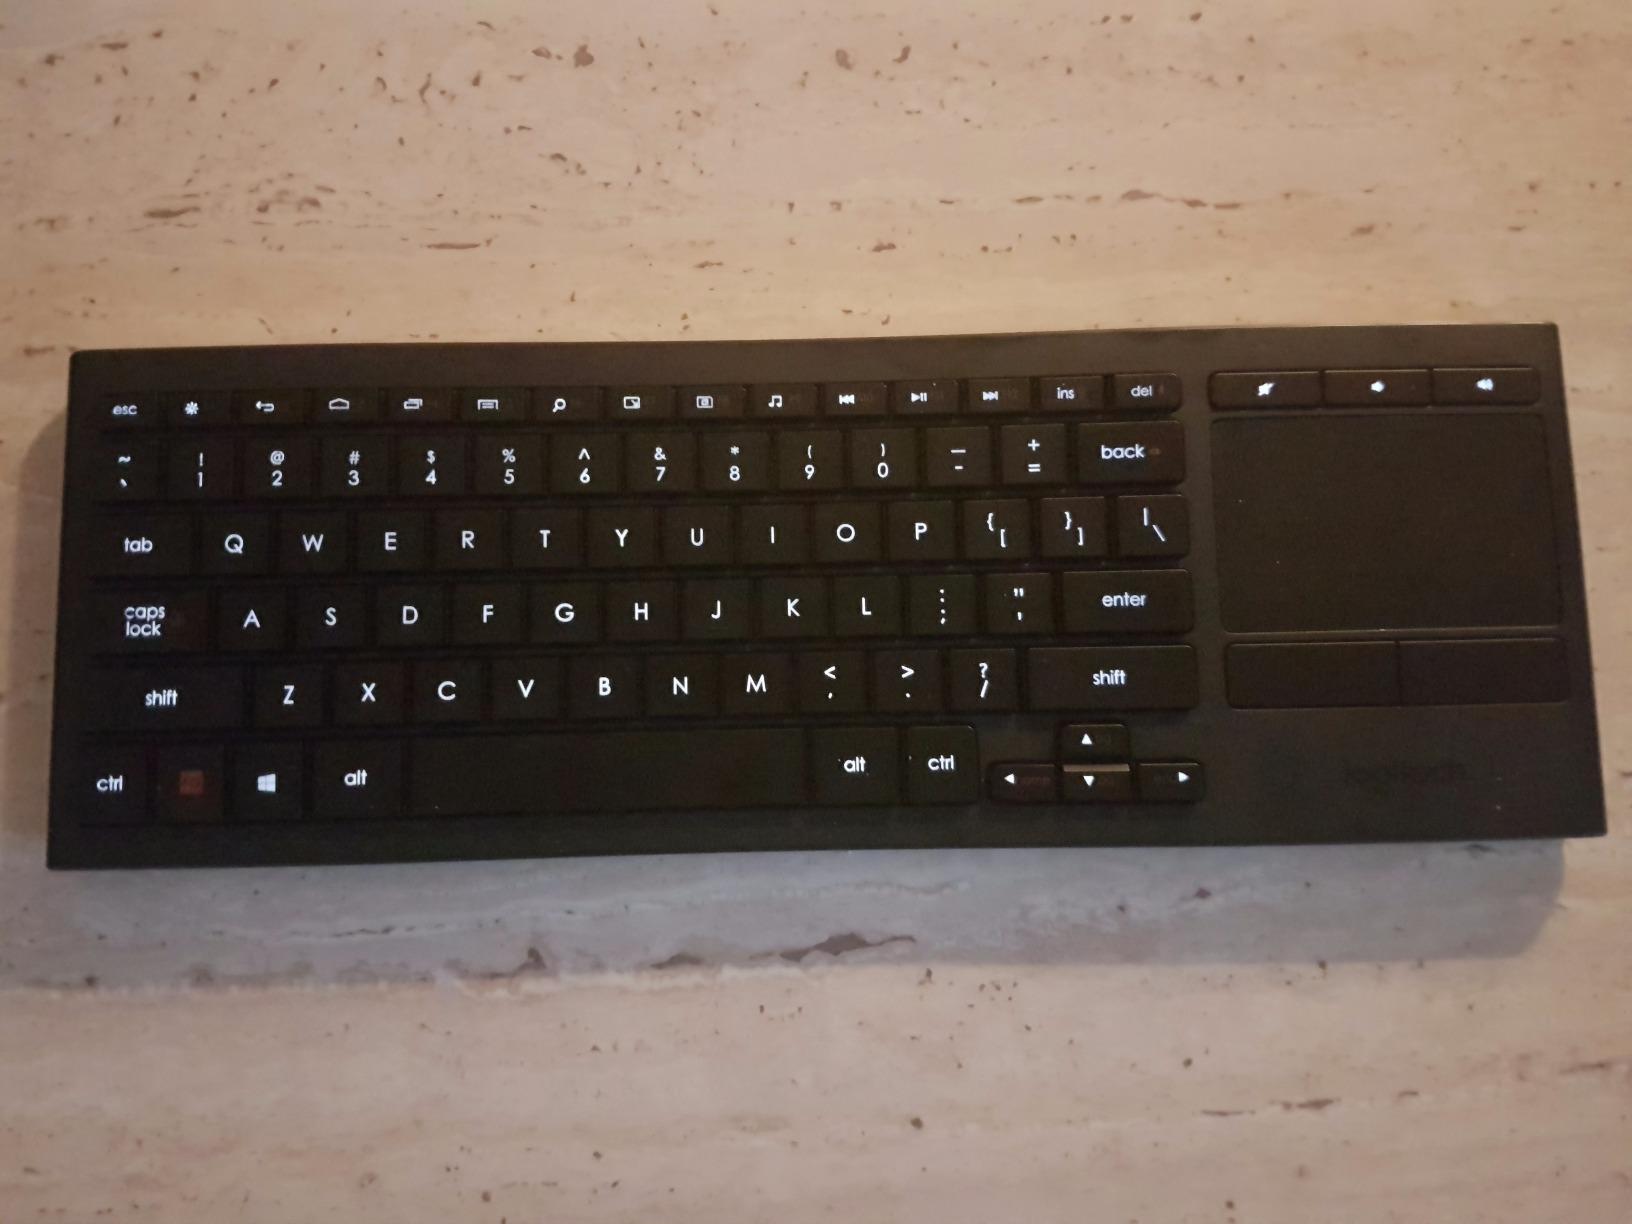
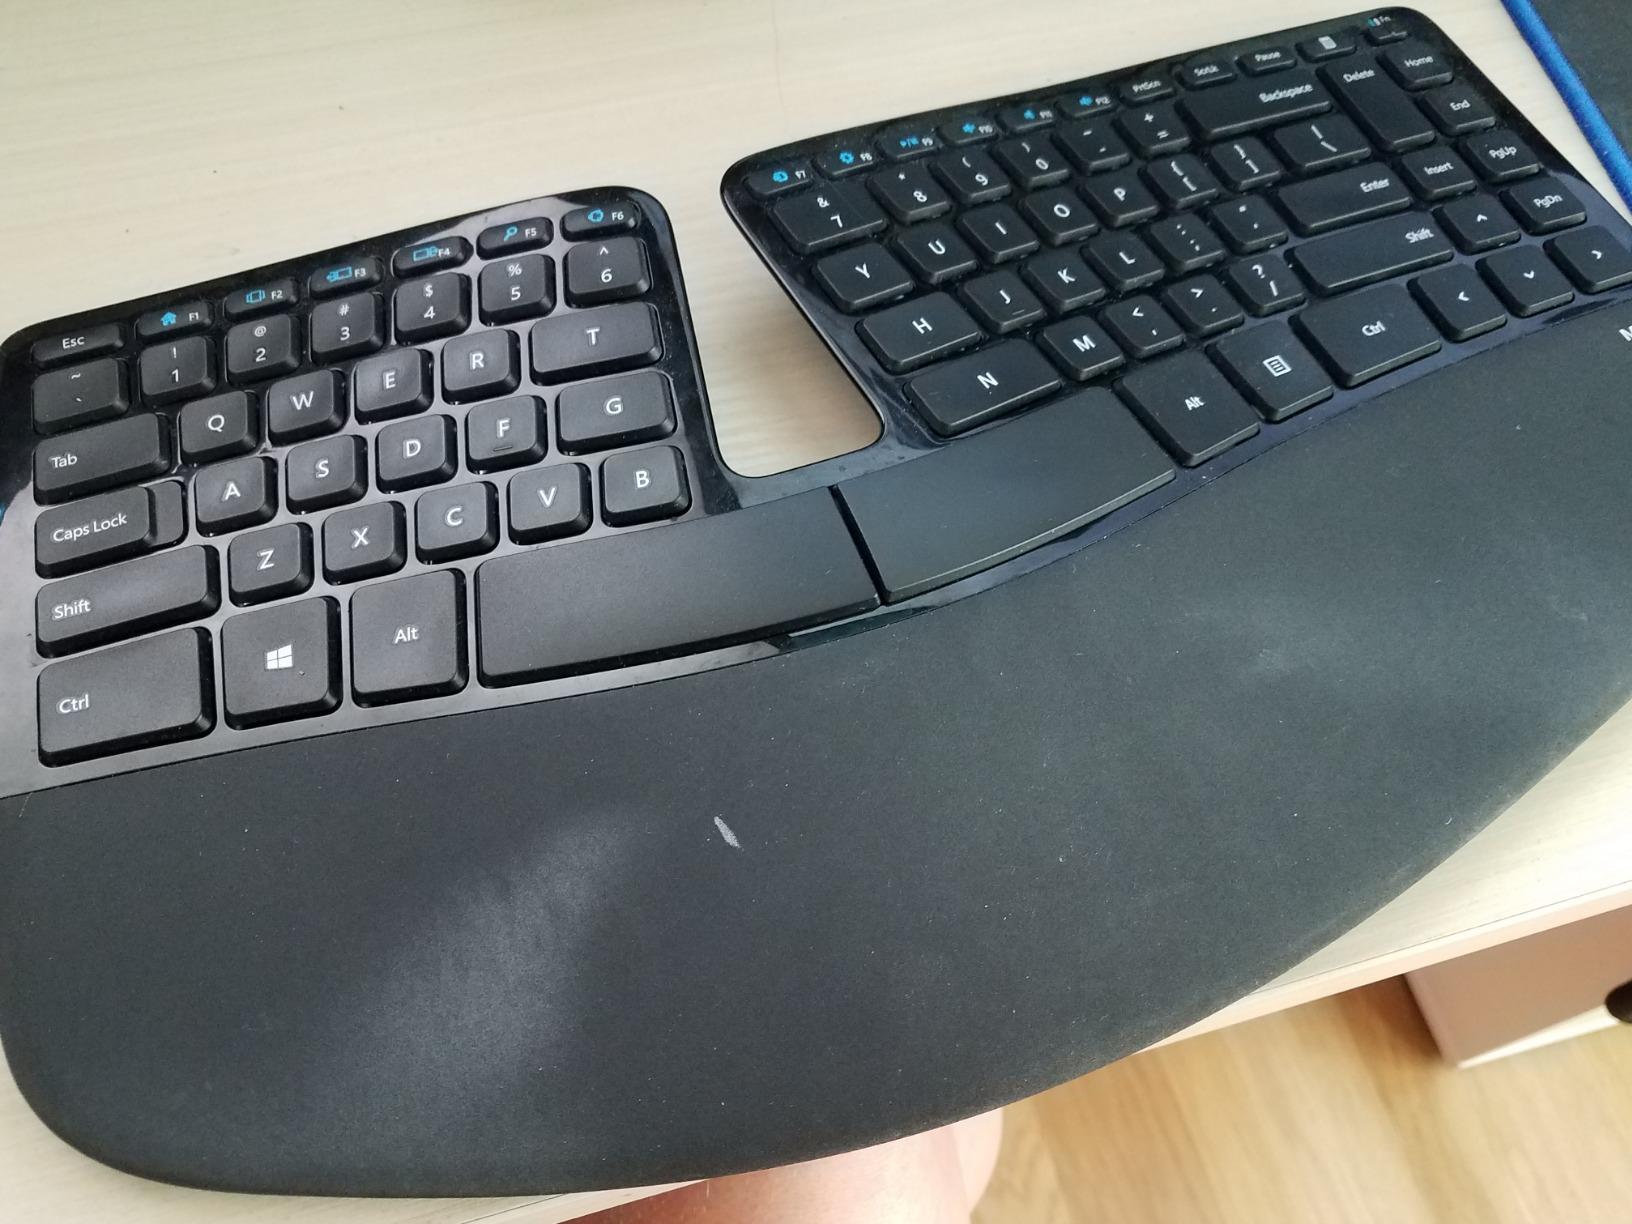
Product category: keyboard
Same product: no